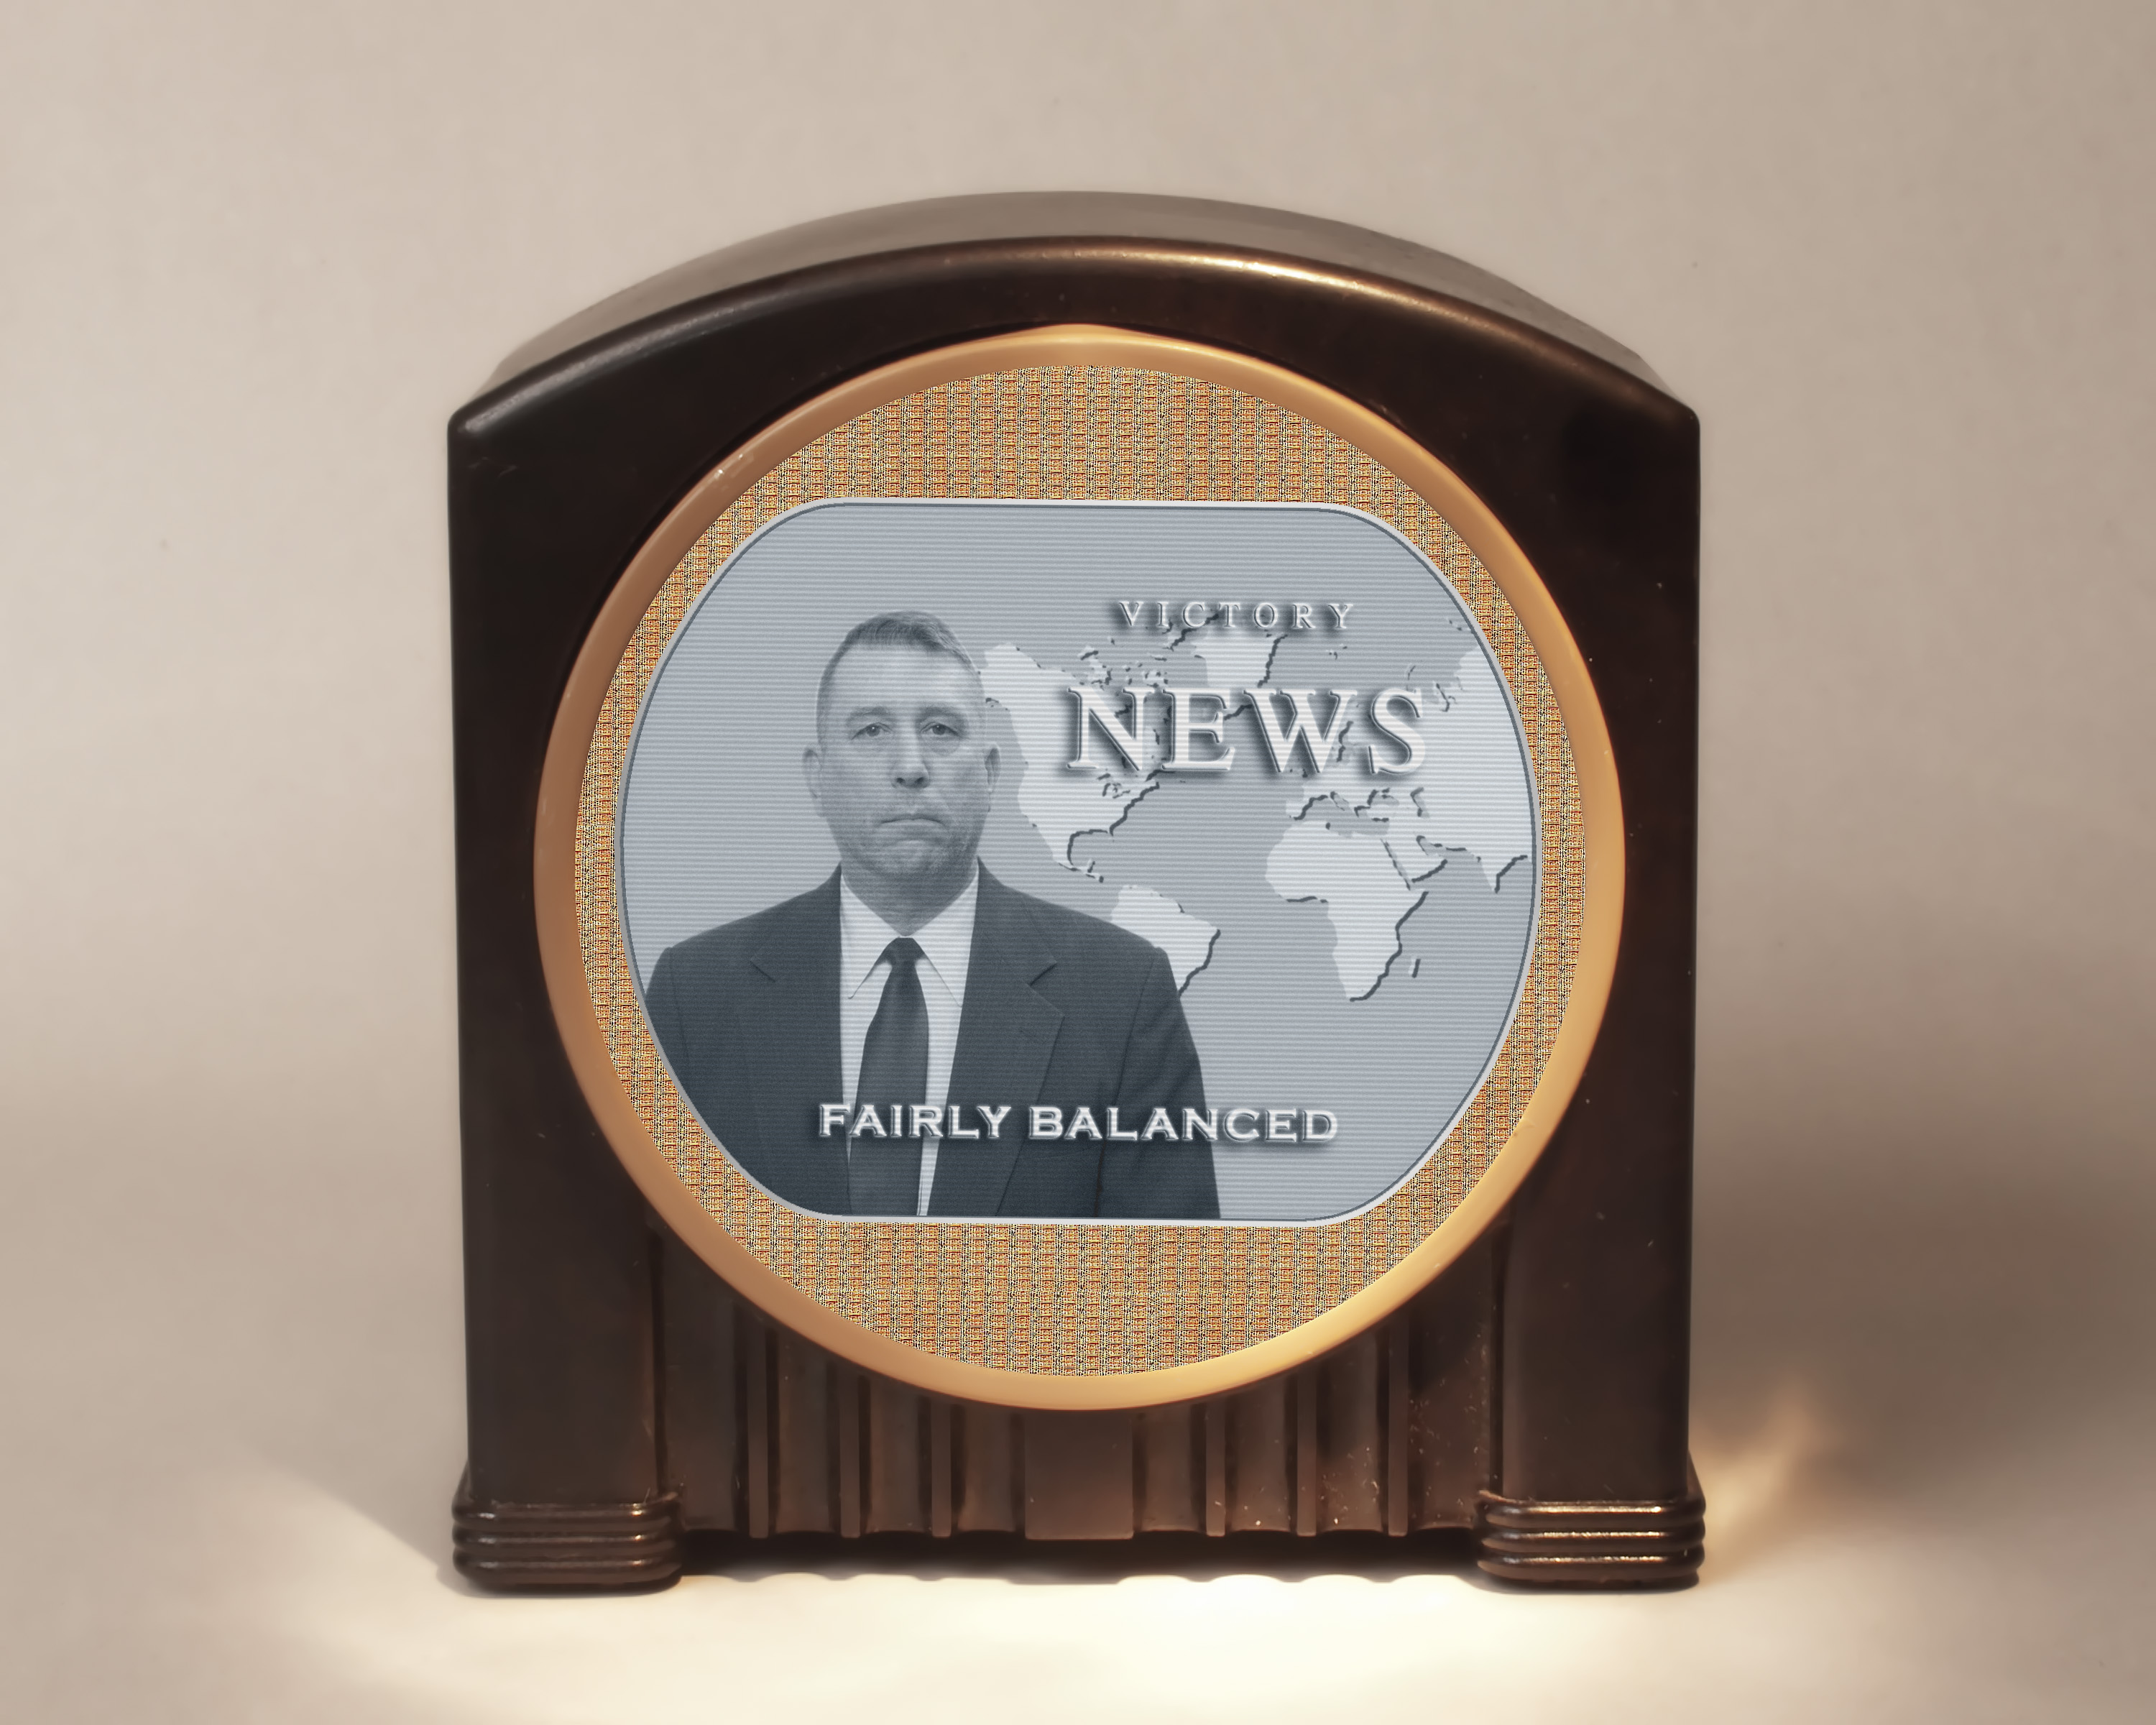
television, tv, picture frame, organ, foxnews, telly, 1984, fairandbalanced, distilled beverage